Drosera admirabilis

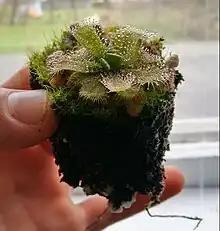
A transplant of a medium-sized "D. admirabilis." Note the long roots, as well as its outer leaf tentacles.

Like many other species in the genus "Drosera", "D. admirabilis" is easily propagated by several methods. Seeds, root (easy) and leaf (more challenging than from other South African species) cuttings are standard ways to asexually propagate this species.